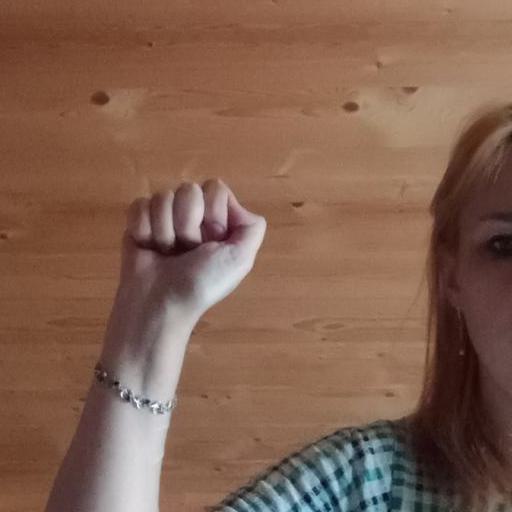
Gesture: fist